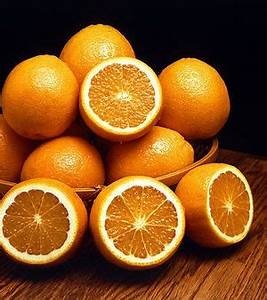
Label: mandarine